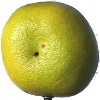
Label: pomelo_sweetie